Ortonville, New Brunswick

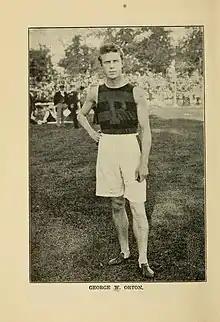
George Orton, first Canadian and first person with a disability to win an Olympic gold medal, wearing his University of Pennsylvania uniform

The name Ortonville was in use by June 1886 when "Ortenville" native John Renfrew Hitchcock's marriage was reported in the Saint John "Daily Telegraph".